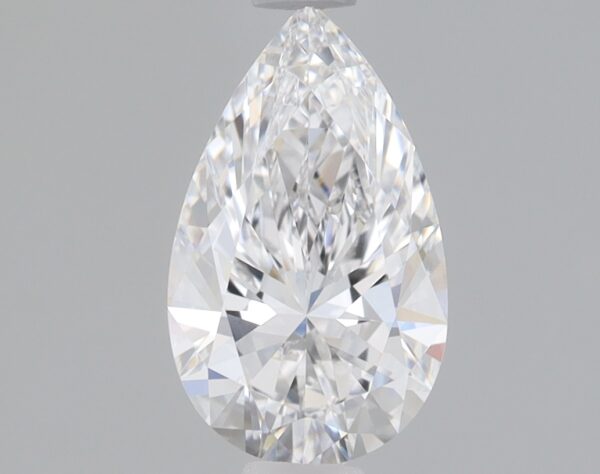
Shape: pear
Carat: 0.8
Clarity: VVS2
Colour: D
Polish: EX
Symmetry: EX
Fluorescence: NONE
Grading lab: IGI
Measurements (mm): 8.66 x 5.22 x 3.2